Lamis al-Alami

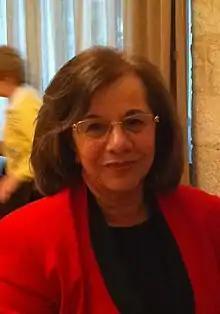
Al Alami in 2011

Lamis al-Alami (born 1943) is a Palestinian educator and politician. She was Minister of Education and Higher Education in the Palestinian Authority Governments of June–July 2007 and Palestinian Authority Government of May 2009, and a commissioner of the Central Elections Commission of Palestine.